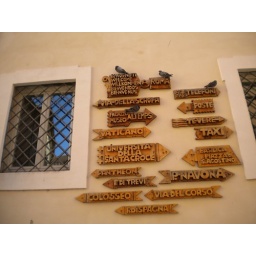
Some cool signs on a side street in Rome